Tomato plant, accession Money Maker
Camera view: vertical (180 deg); turntable rotation: 0 degrees
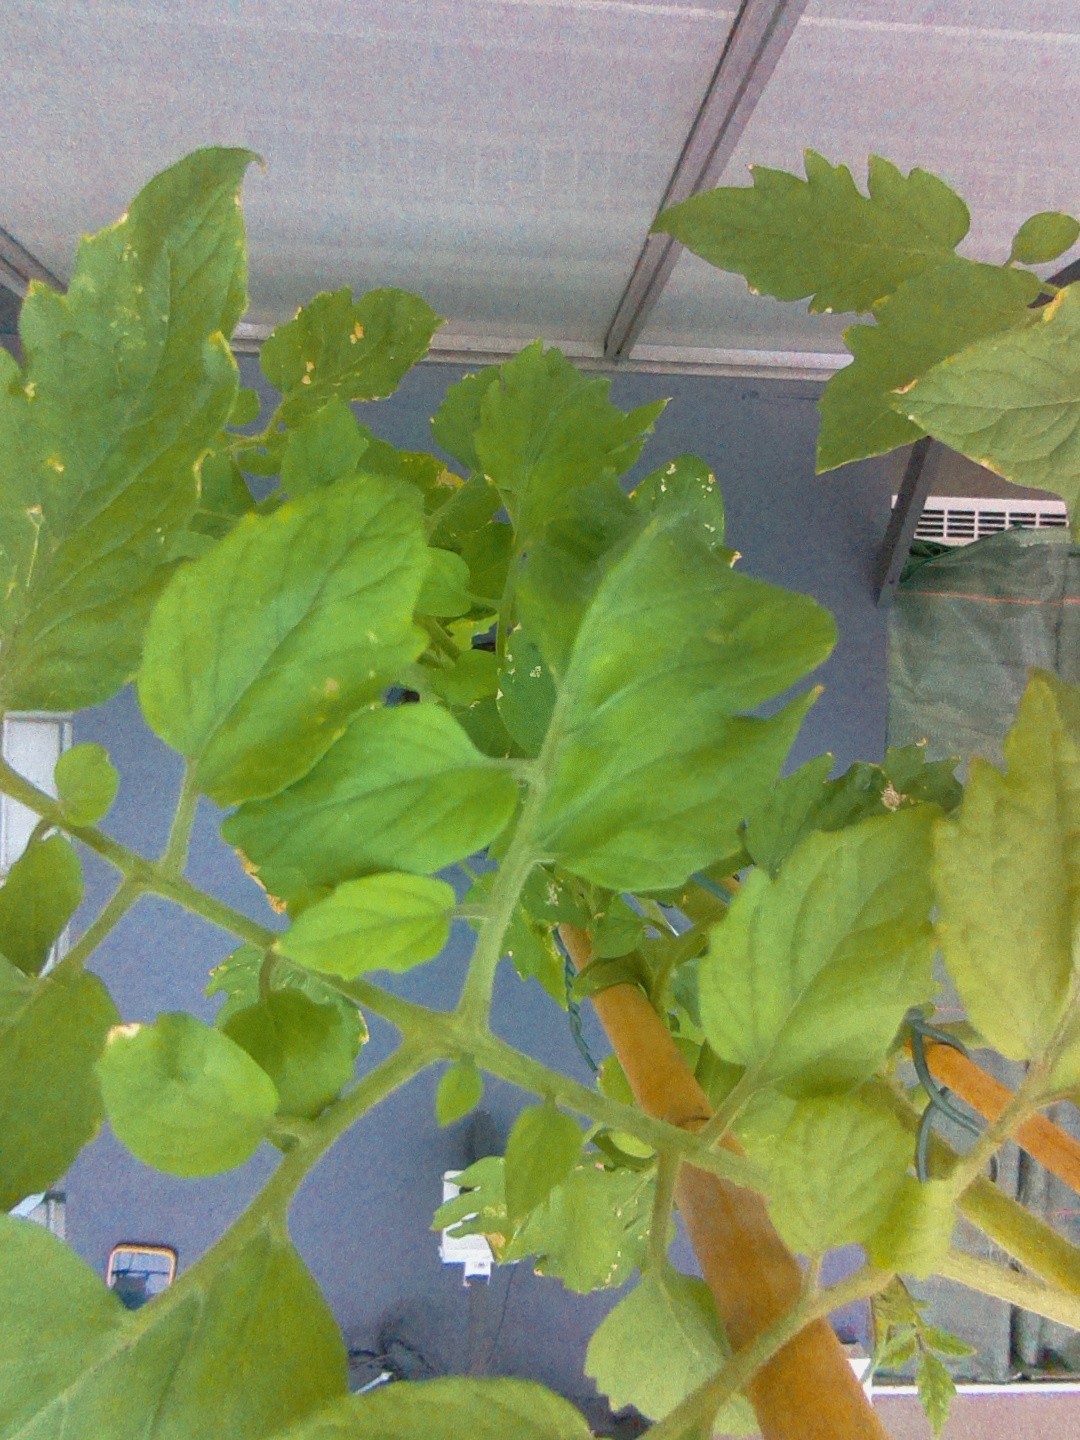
BBCH growth stage 79: 90% -100% of final fruit size